Andrés Amaya

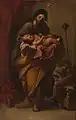
"Saint Joseph with the Child", oil on canvas, 154 x 97 cm, Valladolid, National Sculpture Museum.

Andrés Amaya ( - 29 October 1704) was a Spanish Baroque painter in oils of religious subjects. He was active in the region of Castile and León, primarily in the city of Valladolid.